Next Thing You Know

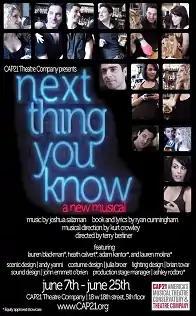
CAP21 production poster

Next Thing You Know is an American musical written by Joshua Salzman and Ryan Cunningham. The show follows four New Yorkers in their late twenties.